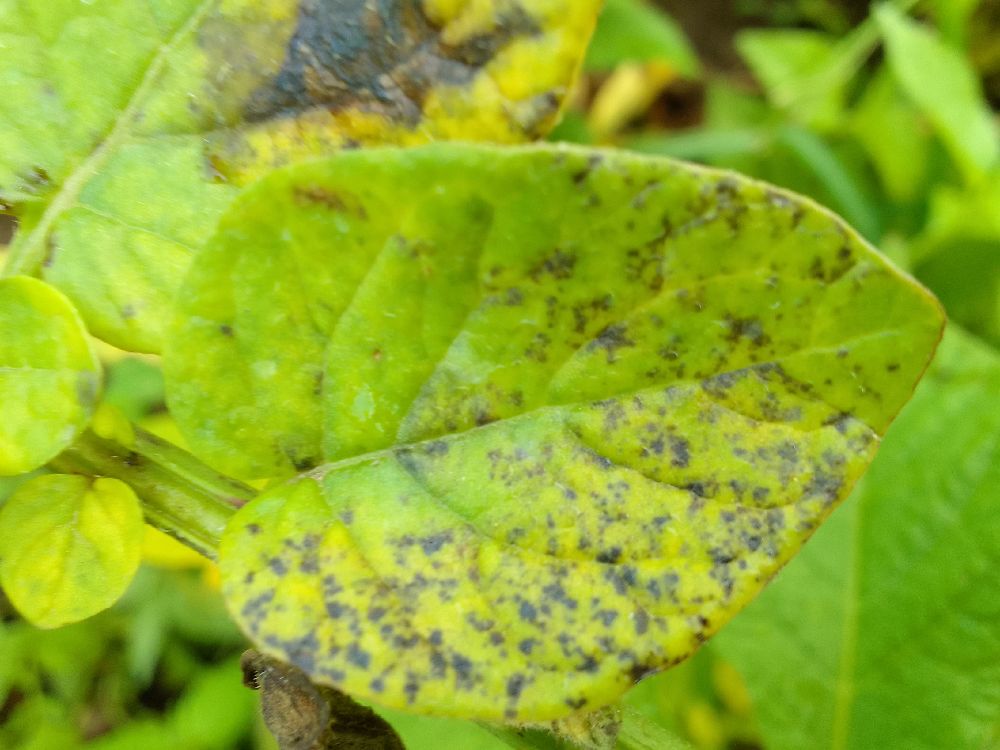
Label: Early blight